DRG Class 99.19

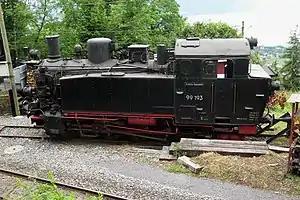
99 193 on the Blonay-Chamby Railway in 2014

The DRG Class 99.19 engines were metre gauge, ten-coupled, superheated, steam locomotives that were built in 1927 for the railway between Nagold and Altensteig.